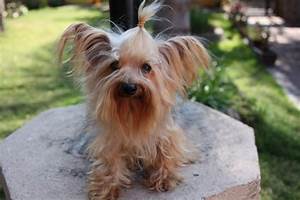
Label: dog